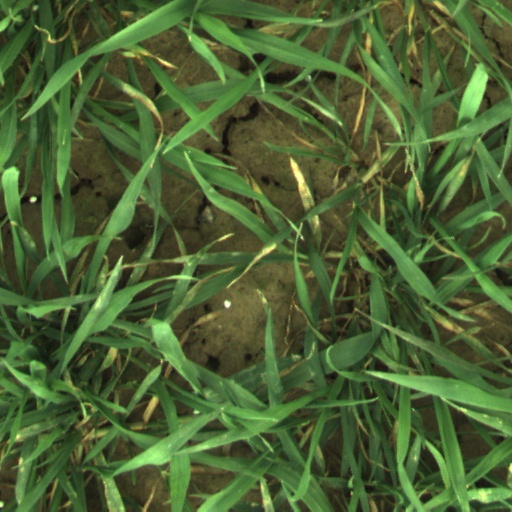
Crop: wheat